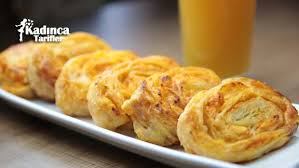
Yemek: borek